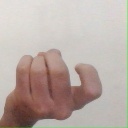
अक्षर: ज